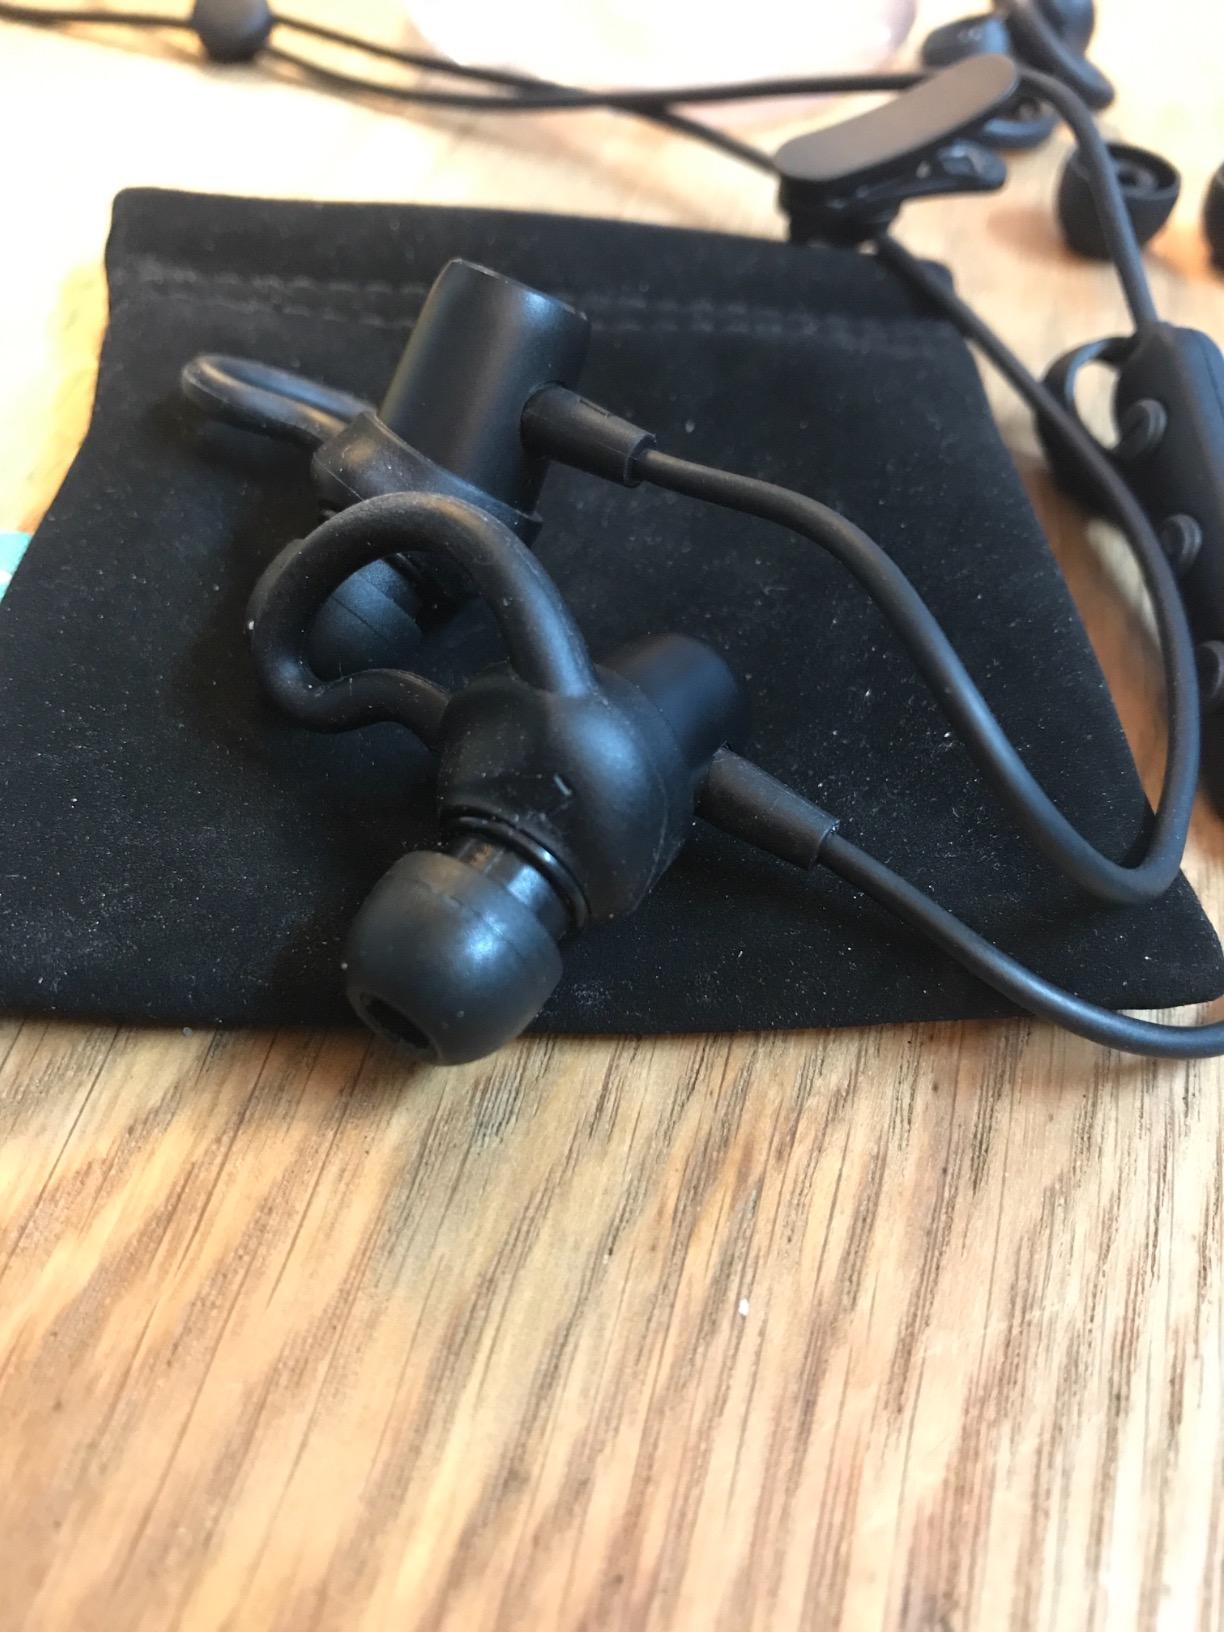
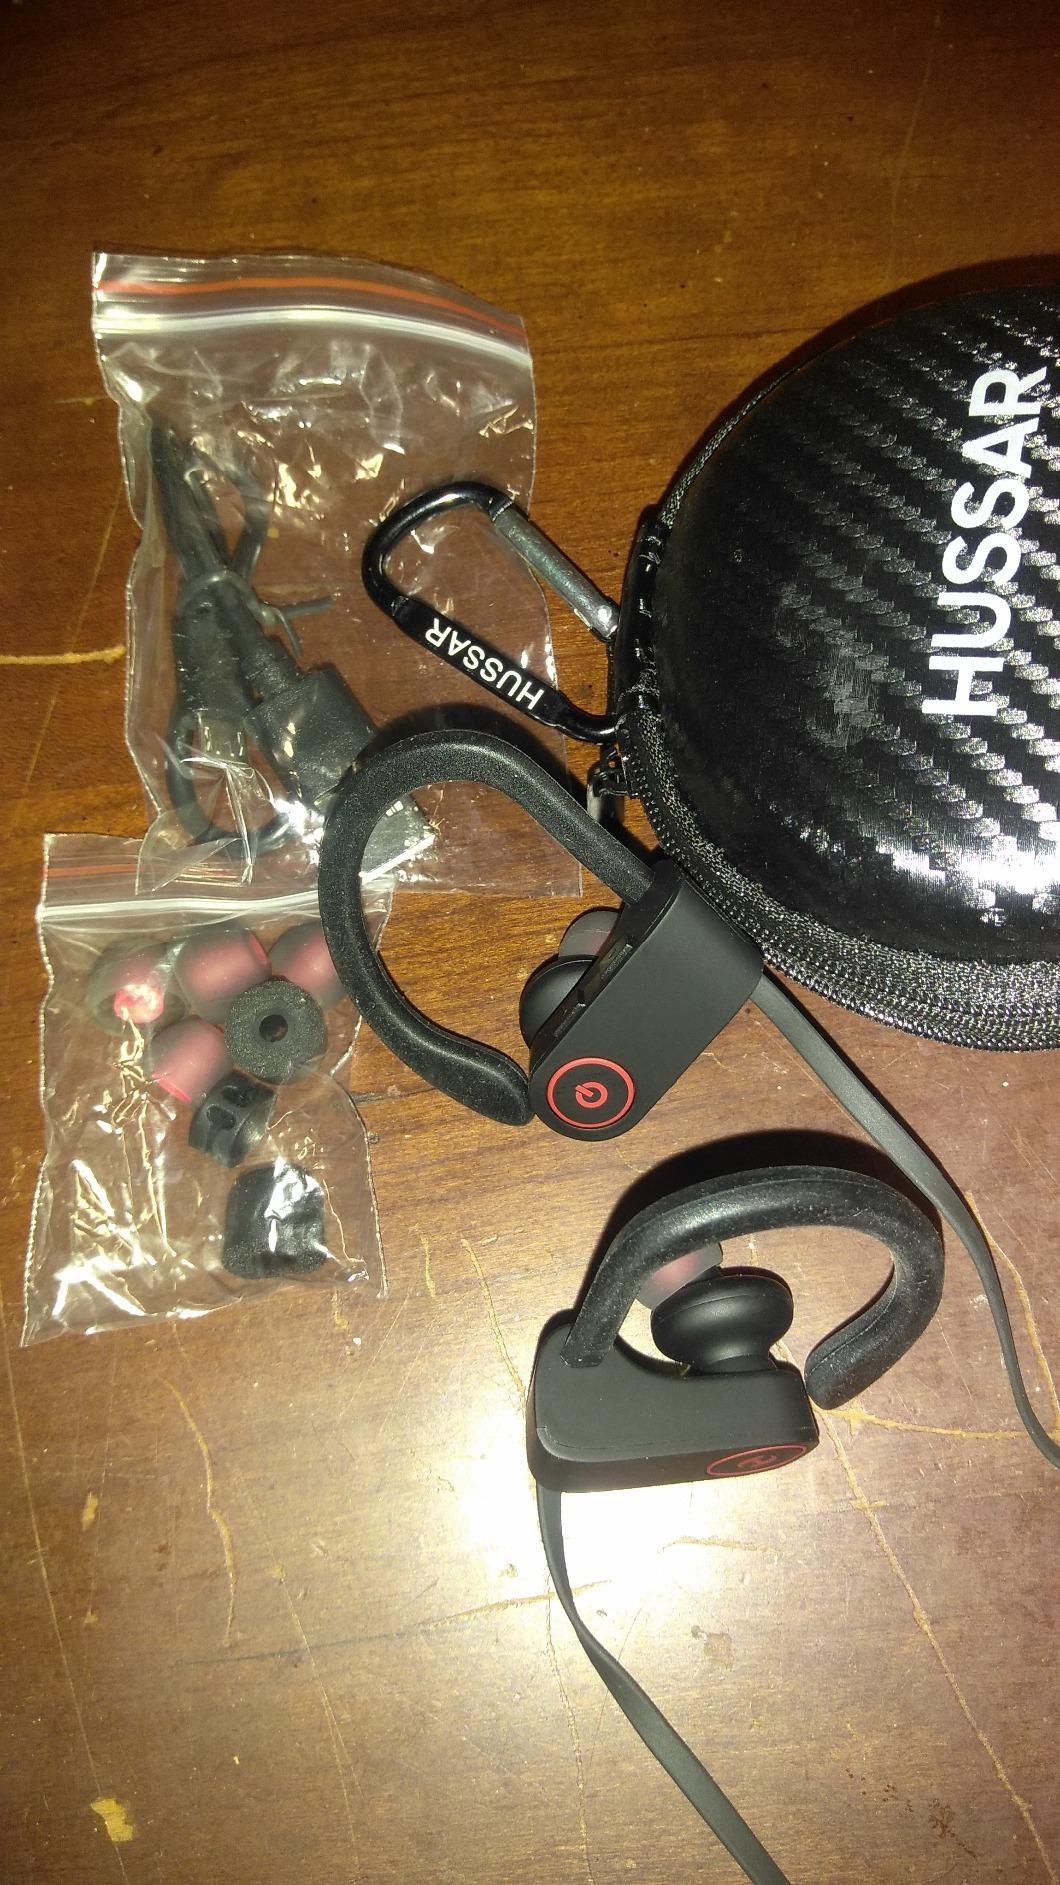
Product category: headphones
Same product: no